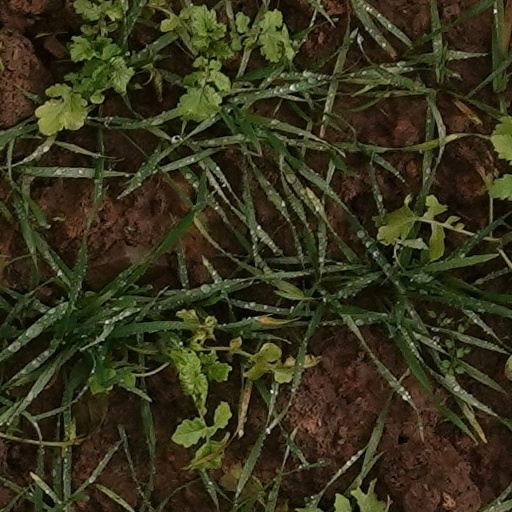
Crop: wheat